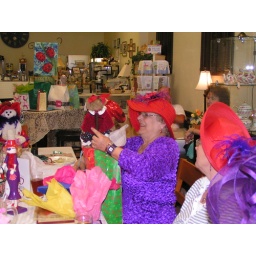
Jan gets a Boyds bear &amp;amp; stand in her birthday bag